Sachin Bansal

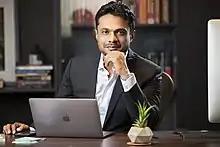

Sachin Bansal (born 5 August 1981) is an Indian entrepreneur. He is best known as the founder of Flipkart During his over 11 year career at Flipkart, Bansal was CEO and chairman. In 2018, Bansal exited Flipkart following the Walmart deal.